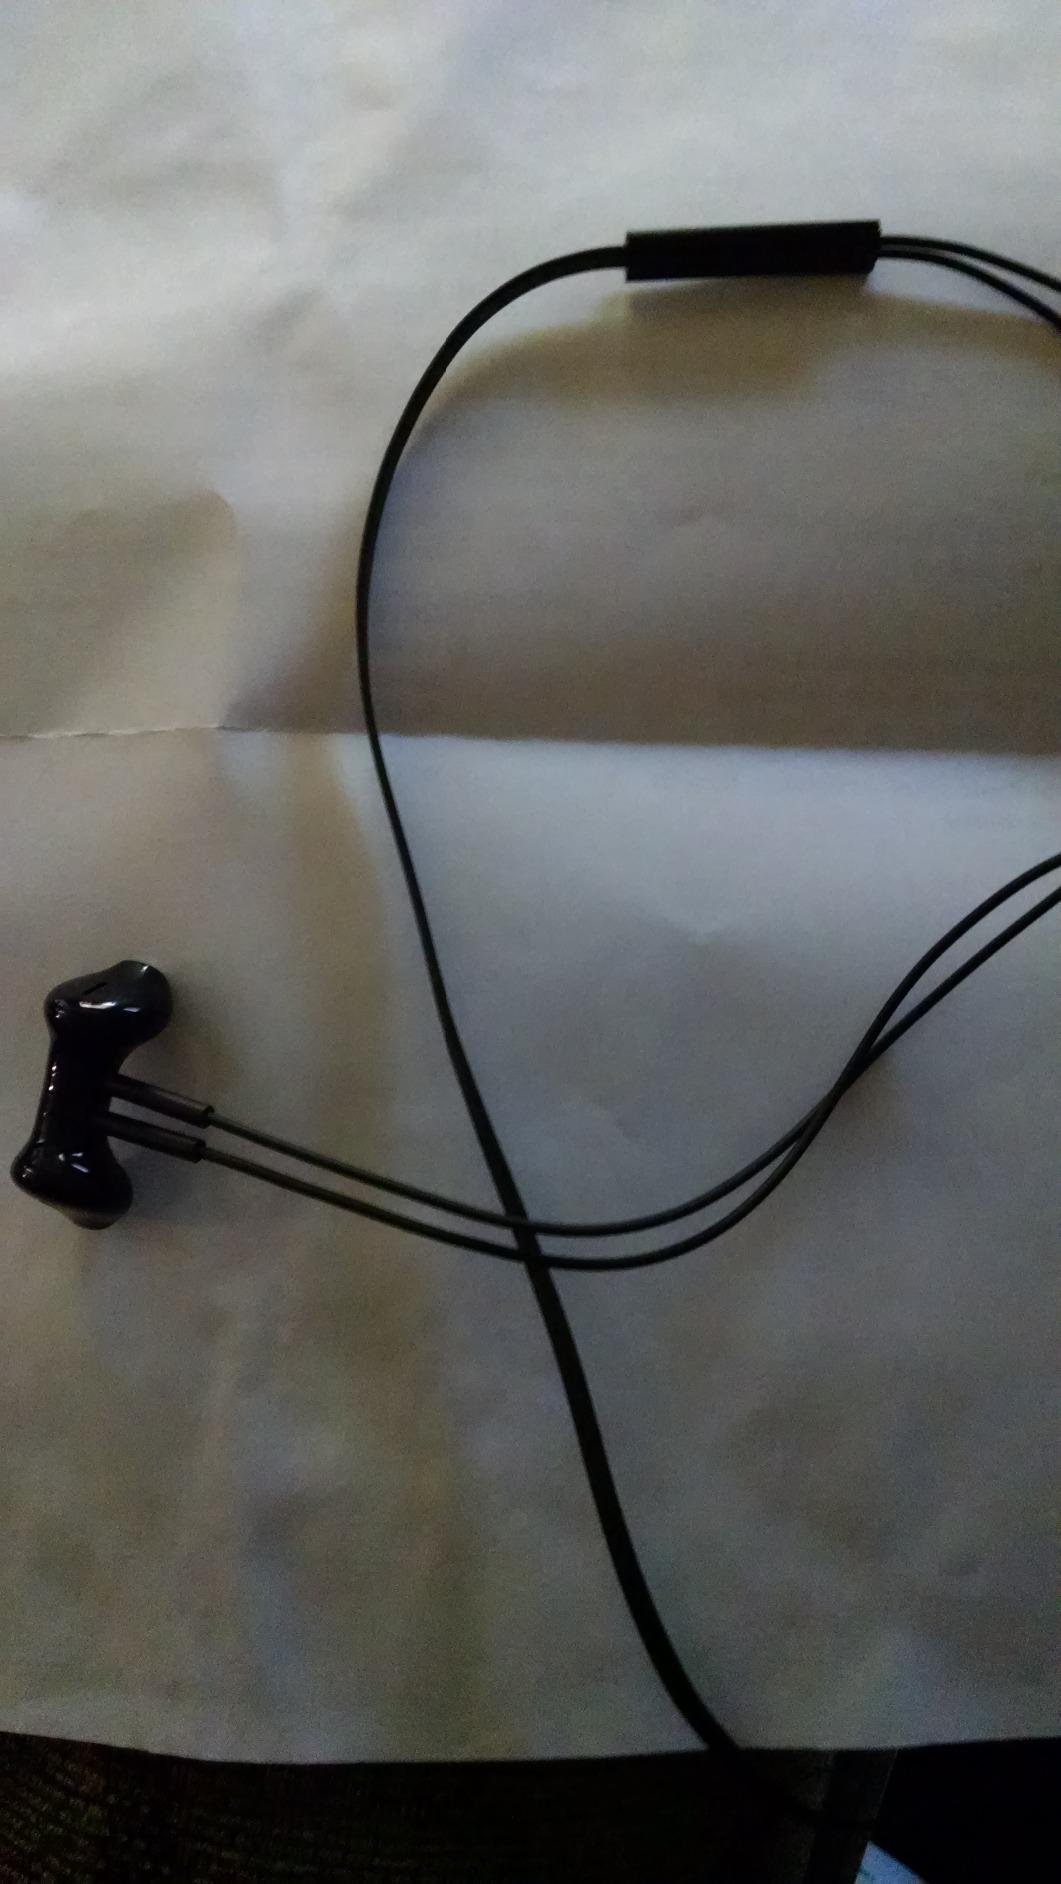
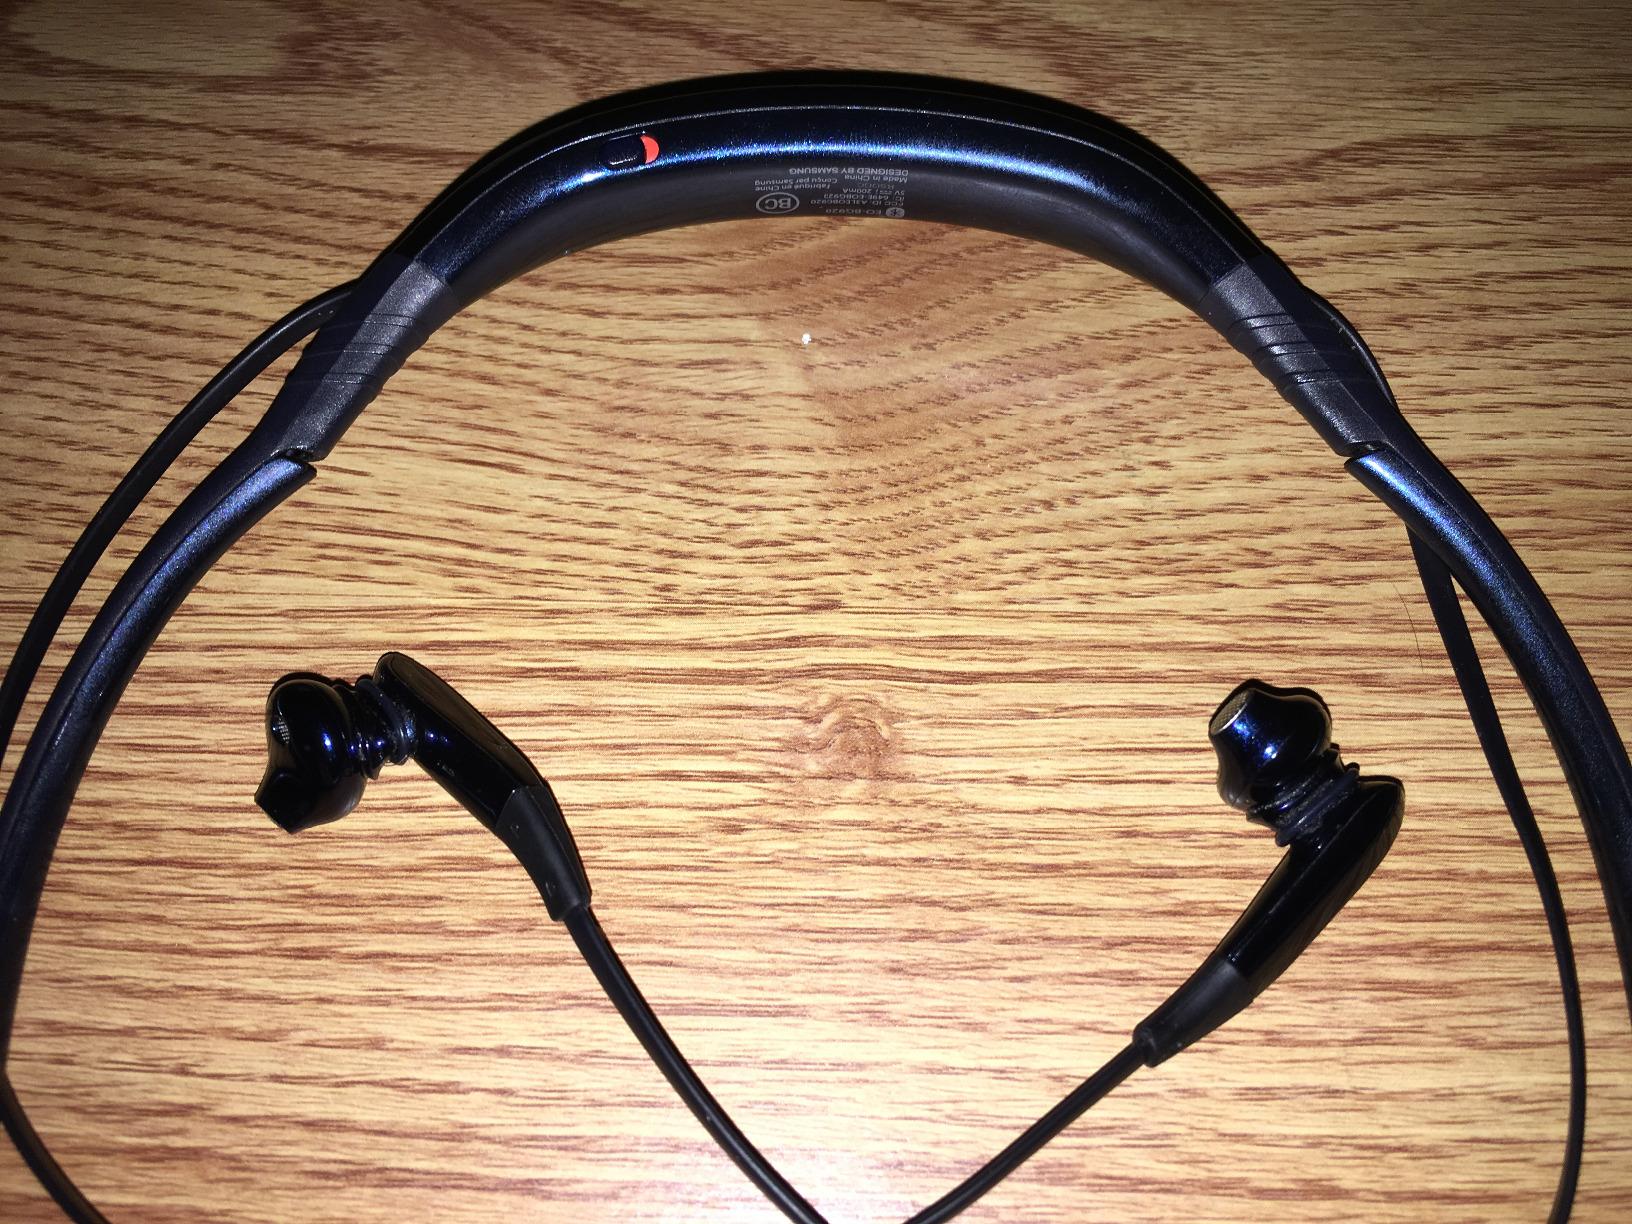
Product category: headphones
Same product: no